Pablo Esquert

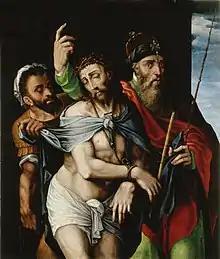
"Ecce Homo", oil on panel, Bilbao Fine Arts Museum.

Pablo Esquert (active 1559 - 1575) was a Flemish painter summoned to Zaragoza in Spain by Martín de Gurrea y Aragón, Duke of Villahermosa. He was also known as Pablo Schepers, Scheppers, Eschepers, Paul Esquarte, Pablo de Ezchepers, Paulo de Ezchepers and Micer Pablo. Working in both Italy and Spain, Esquert gained wealth and renown with his skills, especially in creating copies of famous works. He was well known for creating copies of paintings by Titian, specifically painted in a Flemish style known as "delgada y muy gentil".